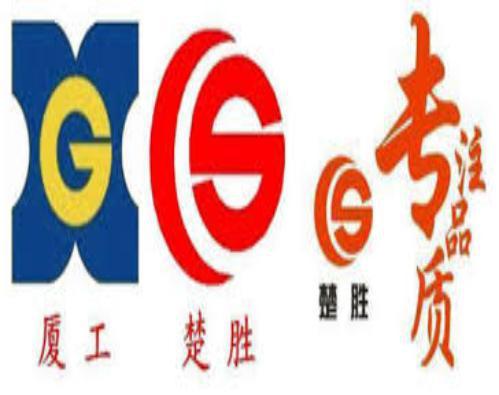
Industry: Others